David Langford

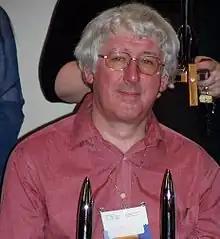
David Langford at Worldcon 2005 in Glasgow, with two Hugo Awards

His novelette "An Account of a Meeting with Denizens of Another World, 1871", published in 1979, is an account of a UFO encounter, as experienced by a Victorian; in its framing story Langford claims to have found the manuscript in an old desk (the story's narrator, William Robert Loosley, is a genuine ancestor of Langford's wife) and he analyses the story from a modern perspective, highlighting apparent descriptions of nuclear physics and quantum mechanics in Loosley's record. This has led some UFOlogists to believe the story is genuine, including the US author Whitley Strieber, who referred to the 1871 incident in his novel "Majestic". Langford wrote the story as a spoof at the suggestion of his publisher and says that since publication he has always admitted the story to be fictional when asked — but, as he notes, "Journalists usually didn't ask."